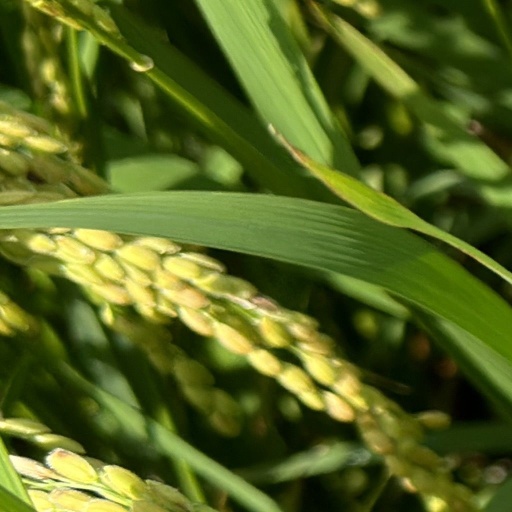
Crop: rice